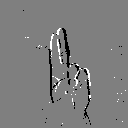
ASL letter: u